Ola Skaalvik Elvevold

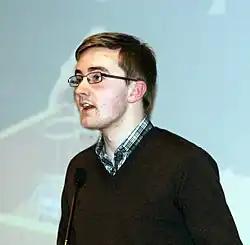
Ola Skaalvik Elvevold in 2010

Ola Skaalvik Elvevold (born 12 June 1988 in Tromsø) is a Norwegian environmentalist. He is a former chairman (2010–2012) of Natur og Ungdom, a youth environment protecting organisation. Prior to his leadership, he had served as the organisation's deputy chairman since 2008.